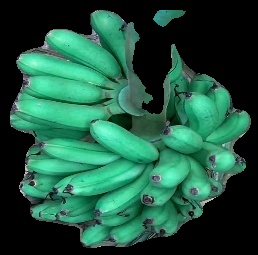
Variety: rasbale
Grade: grade1